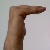
The image shows a hand gesture representing a space in Indian Sign Language.